Lingala

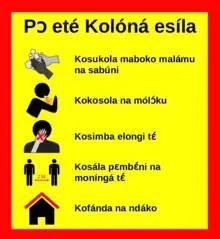
COVID-19 information in Lingala

The Lingala alphabet has 35 letters and digraphs. Each digraph has a specific place in the alphabet; for example, "mza" comes before "mba", because the digraph "mb" follows the letter "m". The letters "r" and "h" are rare but present in borrowed words. Accents indicate the tones as follows: